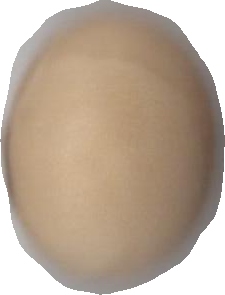
Variety: Anjasmoro